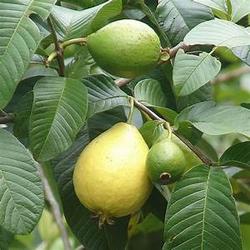
Label: Guava